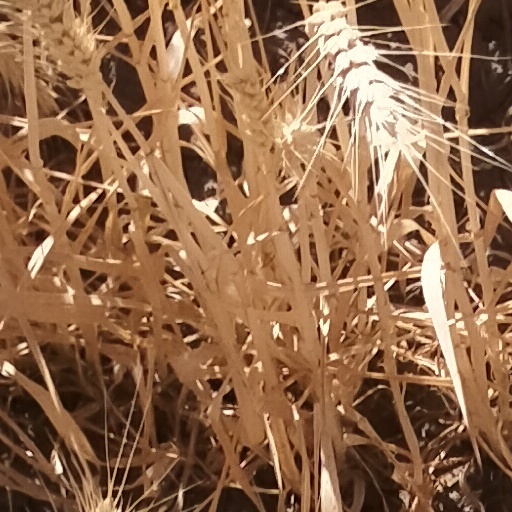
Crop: wheat